How Lucky Can You Get

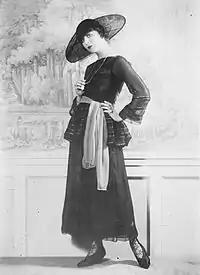
The lyrics to "How Lucky Can You Get" pertain to Fanny Brice, the character that Streisand portrays in "Funny Lady".

The song's lyrics pertain to Fanny Brice, the character who Streisand portrays in "Funny Lady". "How Lucky Can You Get" is written in the key of C major with Streisand's vocals ranging from F to F; it is additionally accompanied by the sole instrumentation of a piano. Through the use of a four-bar phrase and increasing changes in its key to build up suspense and anticipation, the chromatic melody is able to fully support the strength of the lyrics and sound "insistent" to the listener. To match the written aspects of the songs, Ebb and Kander came up with "sarcastic" lyrics to suit the character of Brice accurately.